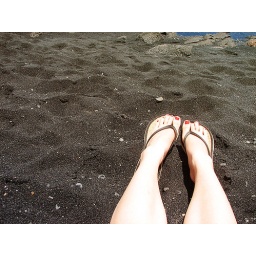
Just looking though old CDs with my pictures on them and found this. Black sand beach in Hawaii.